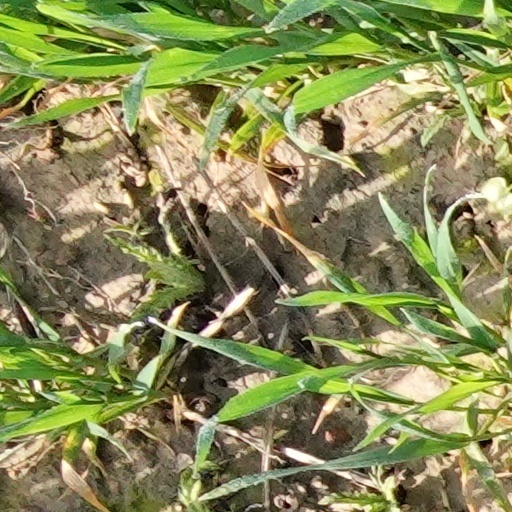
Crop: wheat